Fulda Cathedral

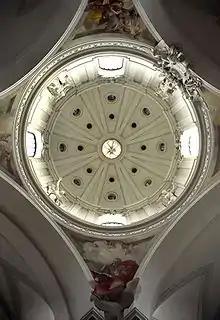
View of the dome

The white interior combines elements of St. Peter's Basilica and St. John Lateran in Rome. The magnificent decoration shows the influence of Roman Baroque. The overall effect is dominated by the contrast between the white of the walls and of the stucco on the one hand and the black and gold of the architectonic elements and of the fittings on the other. Giovanni Battista Artari, a stuccoist, decorative artist and sculptor, created the stucco work of the interior as well as the larger than life-size stucco figures of the Apostles, who are represented in accordance with their description by the Apostle Paul in Galatians 2.9 as "pillars" of the church.